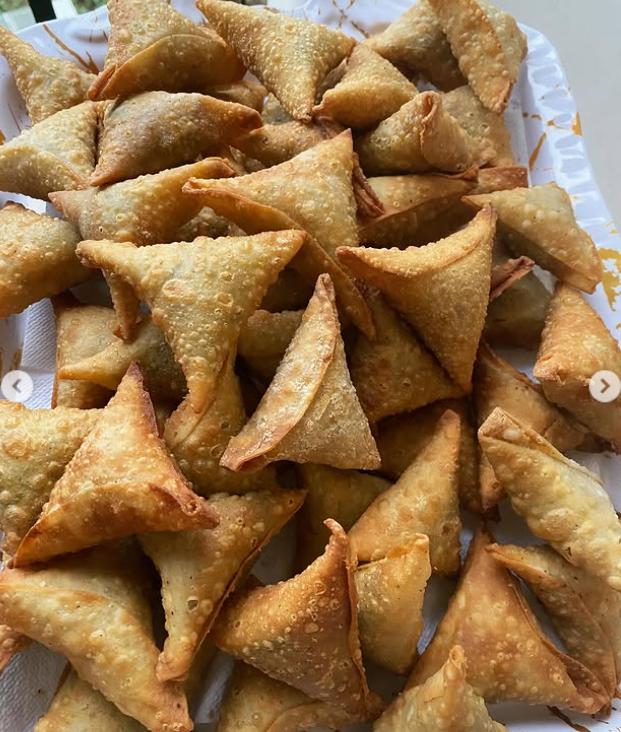
Kuna rundo kubwa la sambusa zilizokaangwa zikiwa zimetengenezwa kwa umaridadi na kuwekwa juu ya kitu kinachoonekana kama sahani au chombo kingine. Sambusa hizo zina rangi ya dhahabu iliyokoza kuashiria kuwa zimekaangwa vizuri na huenda ni chache tu.